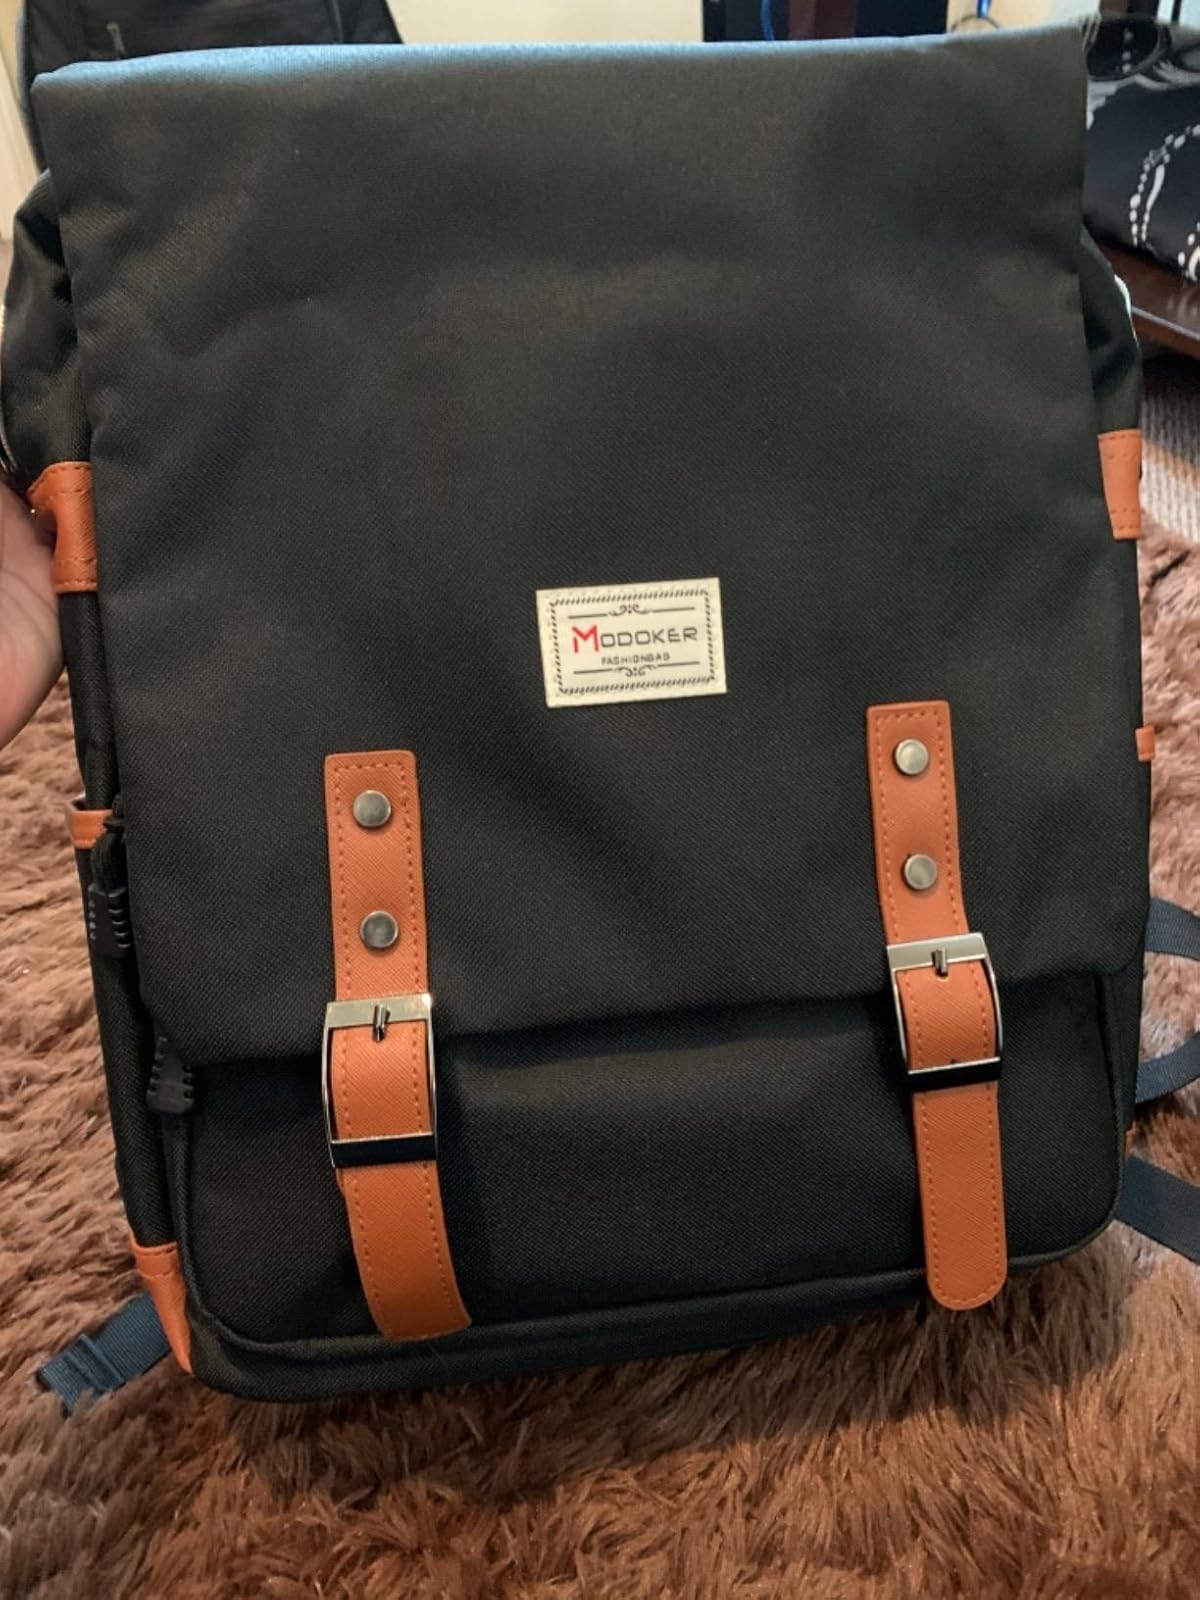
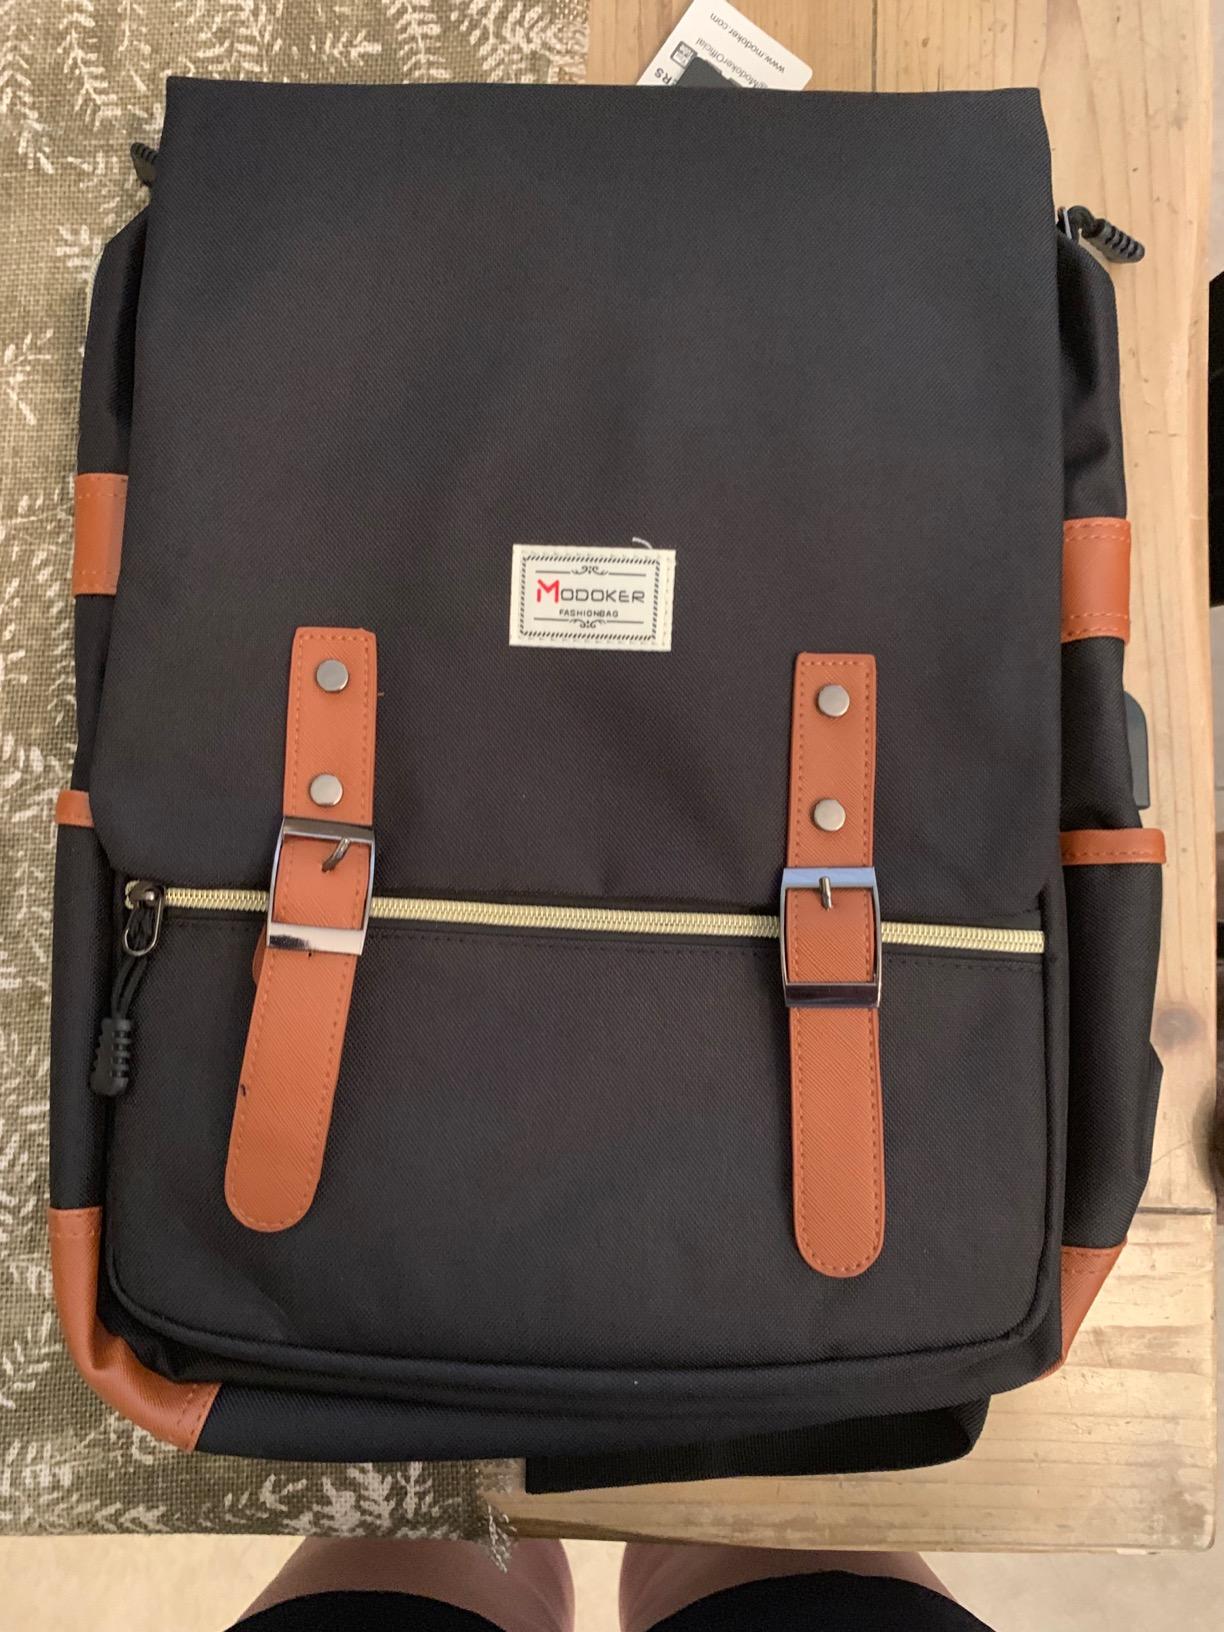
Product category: bag
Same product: yes